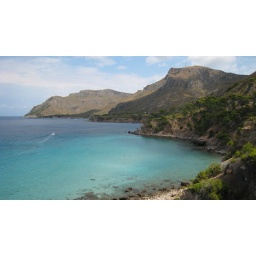
Beautiful local beach only 2 miles from the house in Colonia. Fairly rocky, but sweet....